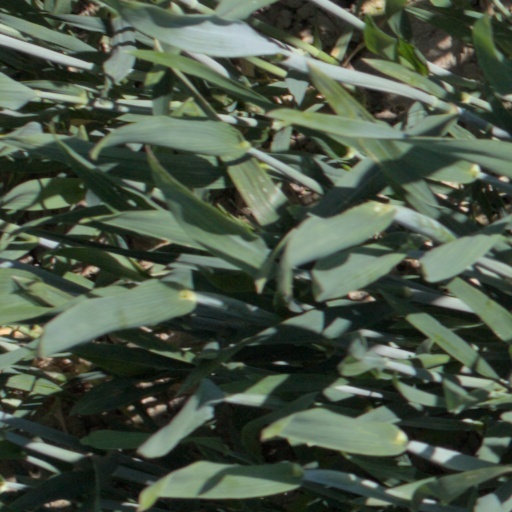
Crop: wheat